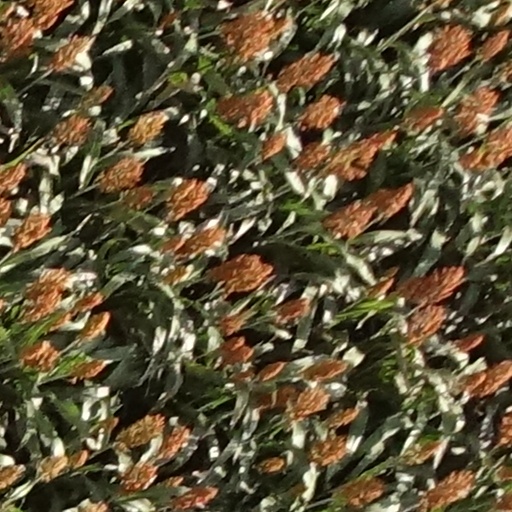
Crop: sorghum